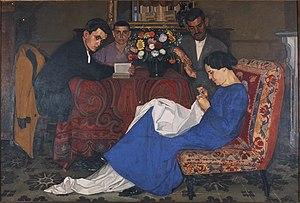
photo1
Maurice Adrey, né le 16 août 1899 à Oran et mort le 30 avril 1950 à Paris 14ᵉ, est un artiste peintre français.